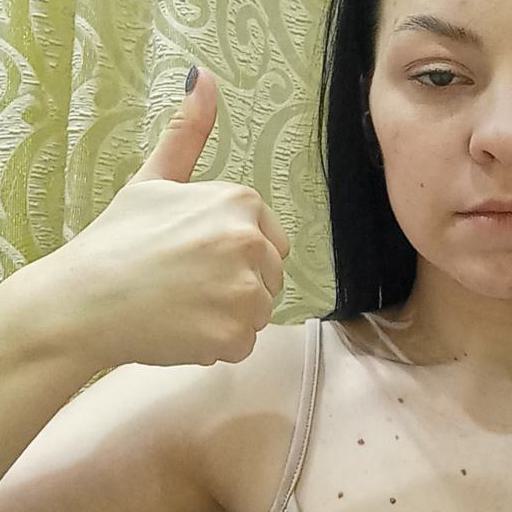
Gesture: like